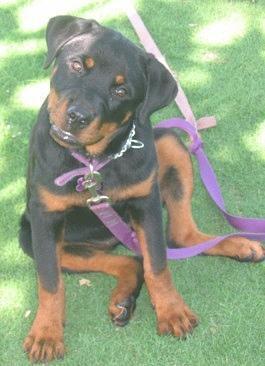
Rottweiler